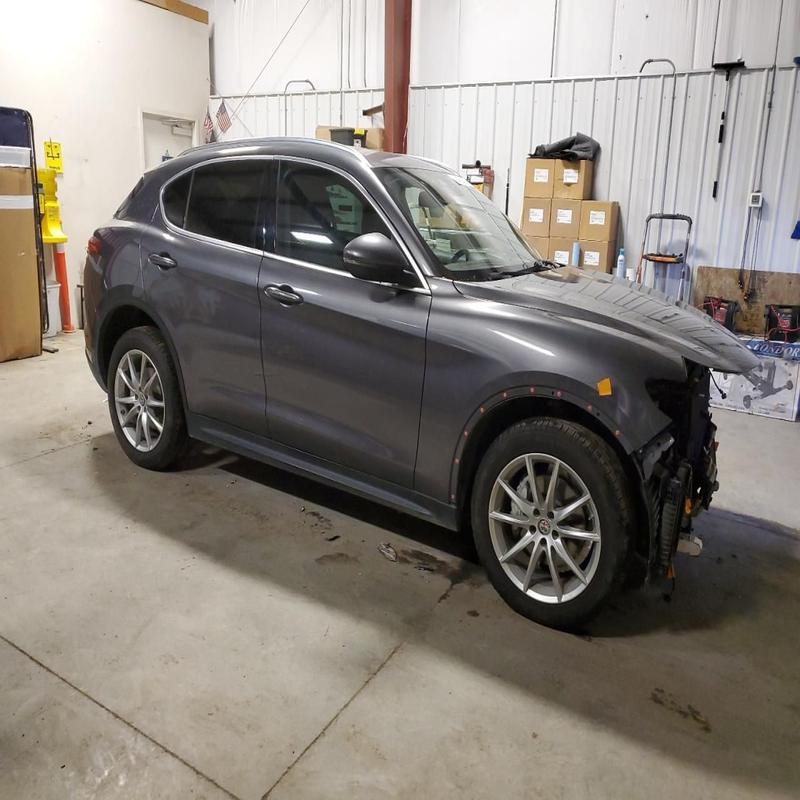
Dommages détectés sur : pare-choc avant, feu avant droit, aile avant droite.
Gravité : majeur